Jacques Testard de Montigny

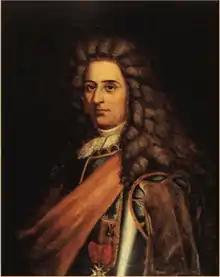
Jacques Testard de Montigny (1663–1737)

Jacques Testard de Montigny (1663–1737) was a French military officer in the French Marines in Canada.